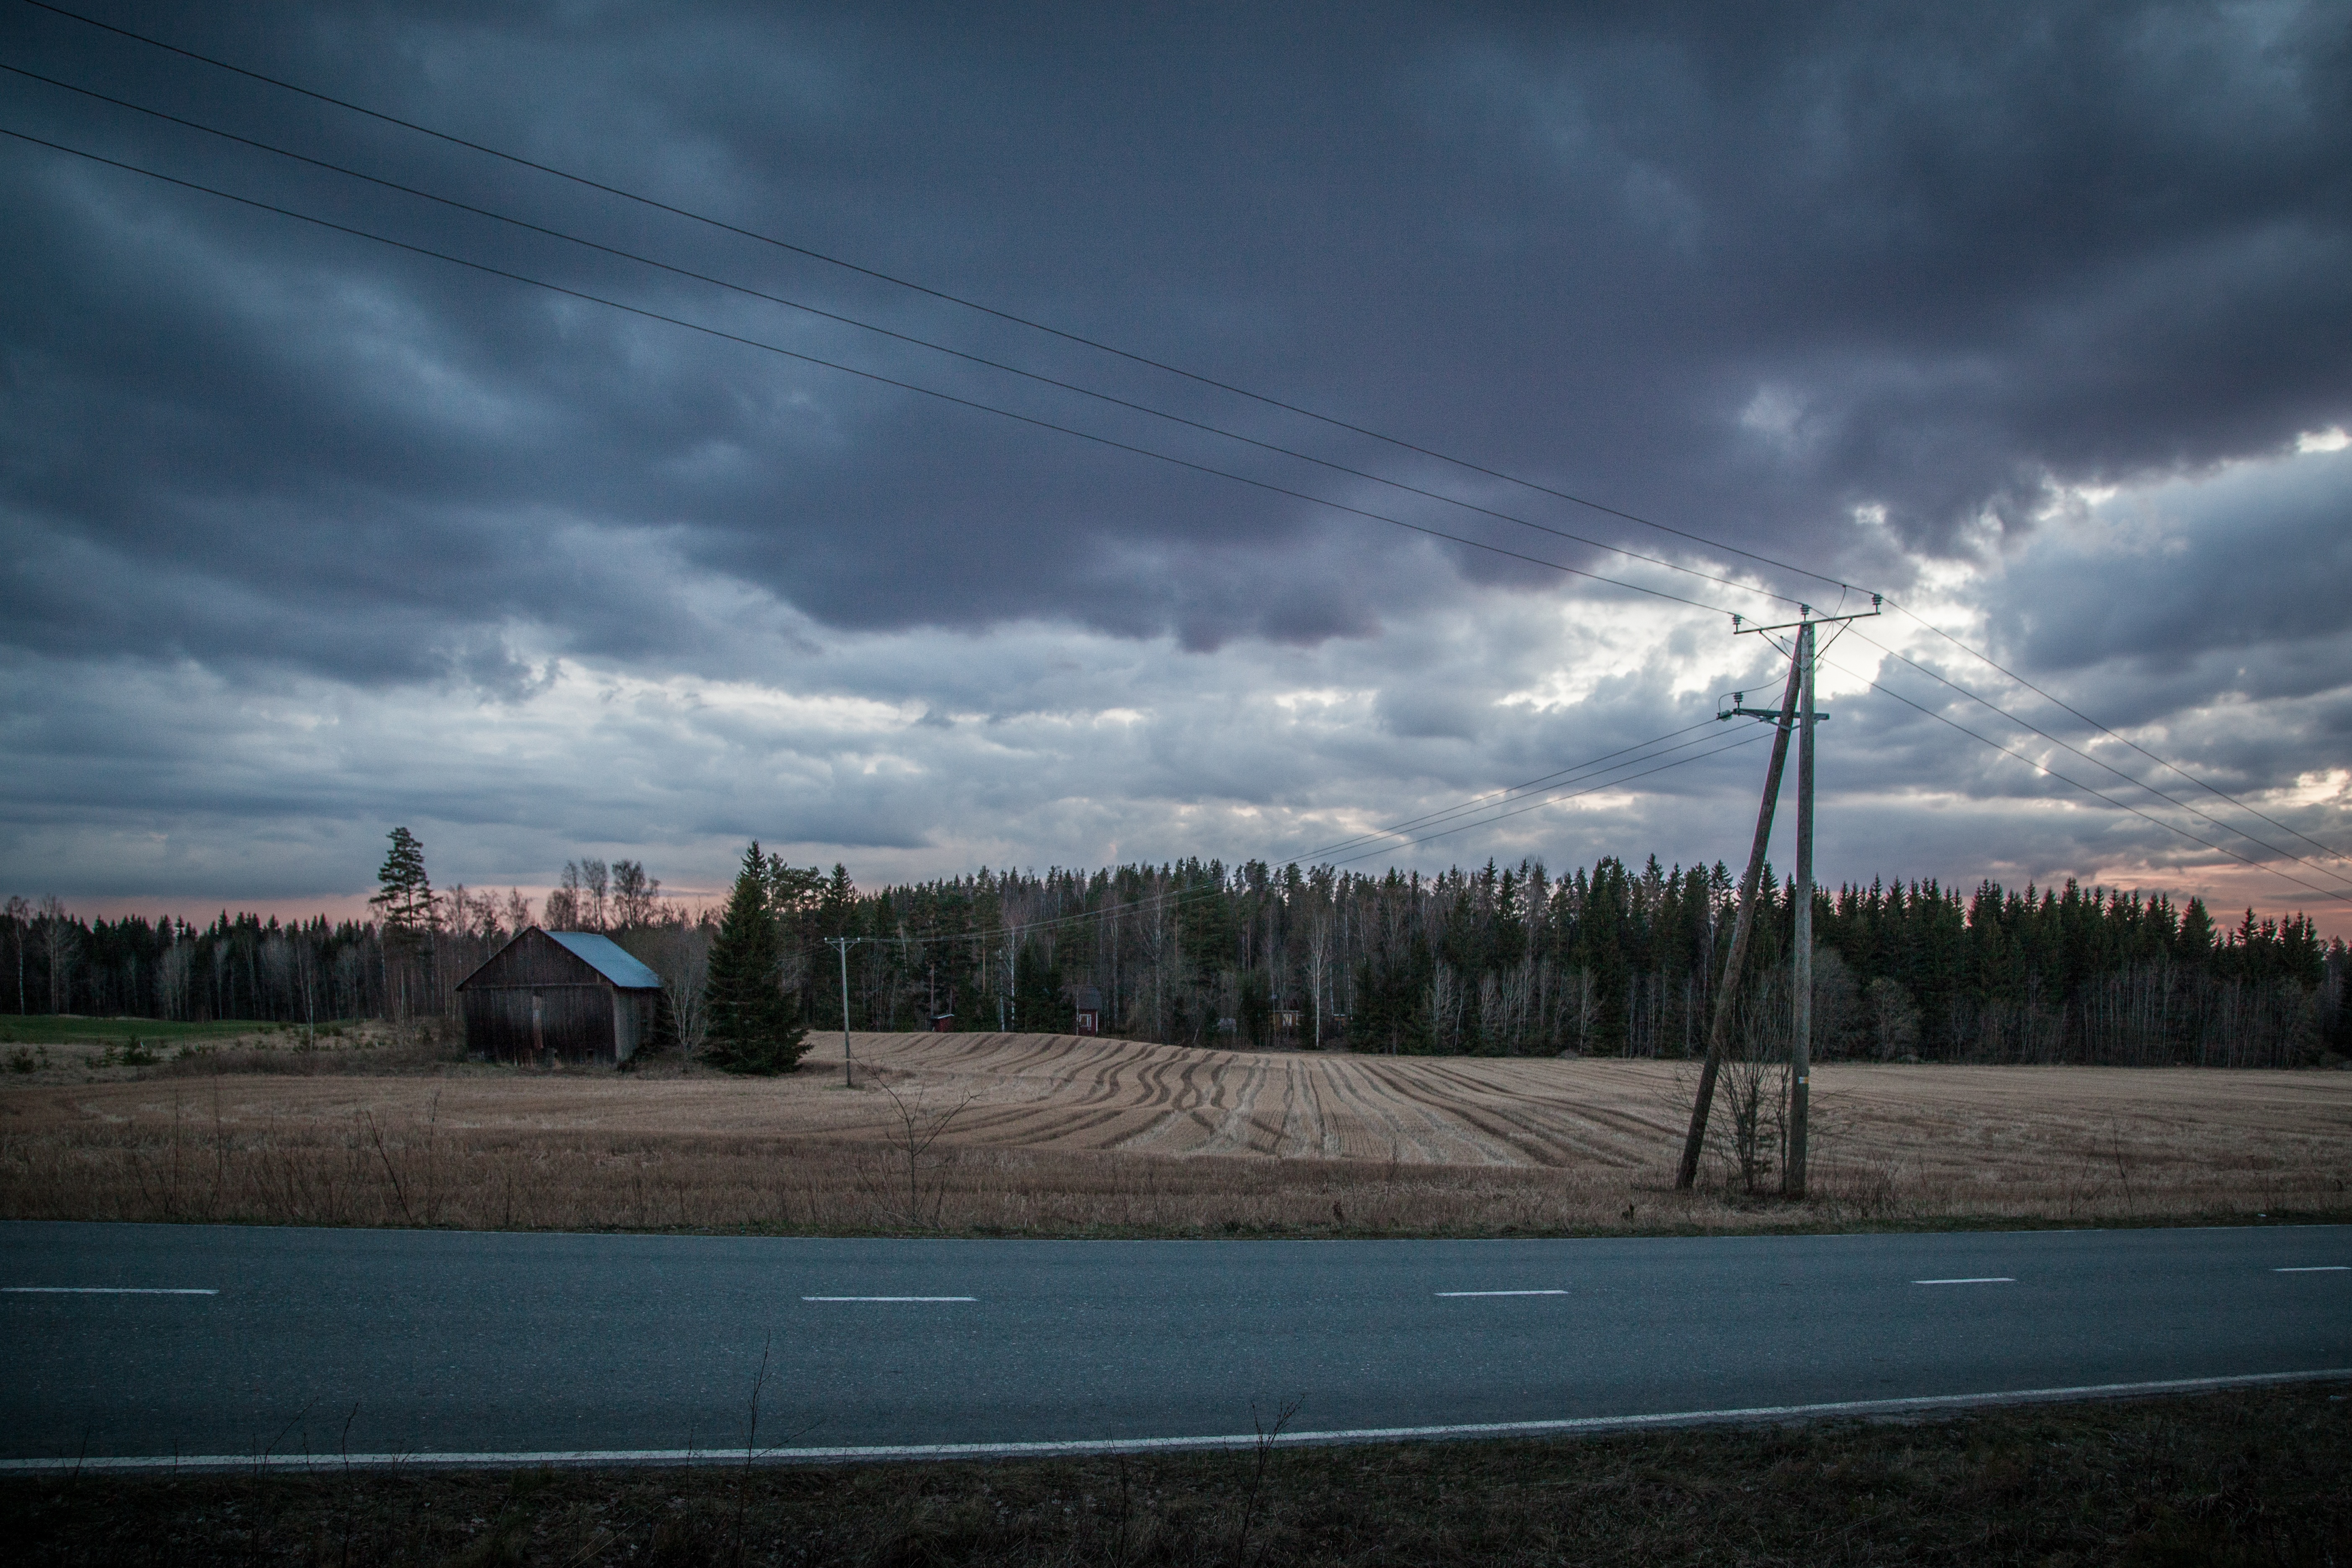
landscape, nature, grass, horizon, light, cloud, growth, plant, sky, sunset, road, field, farm, meadow, wheat, countryside, sunlight, morning, highway, wind, barn, dawn, land, dark, dusk, evening, rural, food, reflection, crop, scenic, natural, weather, storm, darkness, agriculture, season, cloudscape, agricultural, outdoors, scene, finland, dramatic, organic, cultivated, meteorological phenomenon, electric wires, atmosphere of earth